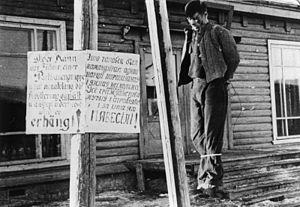
Les opérations lutte anti-partisans en Biélorussie furent en réalité et surtout des opérations contre les civils sous couvert d'opérations militaires menées conjointement ou séparément par les troupes SS, la police de sécurité nazie, la Wehrmacht, et la police auxiliaire biélorusse. Les actions majeures ont eu lieu entre le printemps 1942 et le printemps 1943.
Les partisans biélorusses étaient des combattants d'armées irrégulières participant au Mouvement général de résistance biélorusse contre les Nazis allemands et les collaborateurs, pendant la Seconde Guerre mondiale. Leur histoire se confond avec celle de la Biélorussie après l'invasion des troupes allemandes dans l'opération Barbarossa et de ses conséquences sur la Biélorussie.